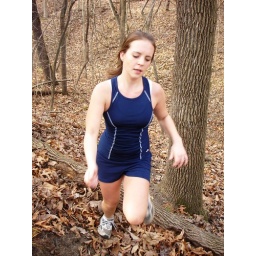
Look at the cross country girl in action.